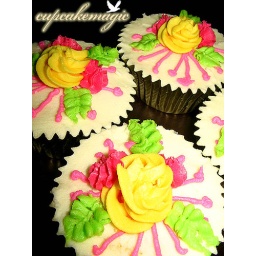
Yellow and dark pink flowers over white background.